Bradford Rifles

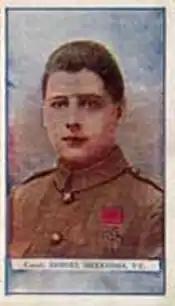
Corporal Samuel Meekosha, VC.

On 12 May the division was designated 49th (West Riding) Division and the brigade became 146th (1st West Riding) Brigade.